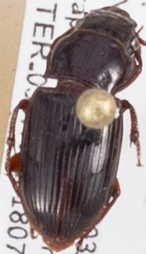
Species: Cratacanthus dubius
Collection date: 2018-07-26
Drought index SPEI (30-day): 0.188
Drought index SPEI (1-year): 0.248
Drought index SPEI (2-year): -0.362